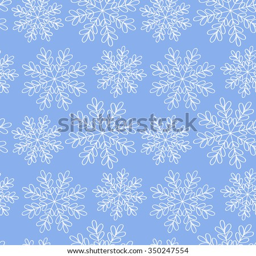
vector christmas seamless pattern with contours of white ornate snowflakes on a blue background .